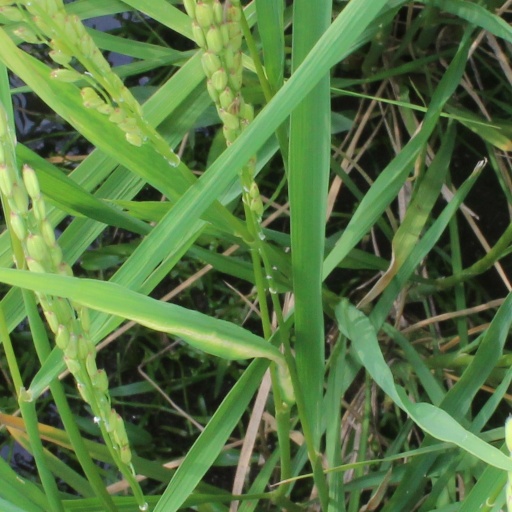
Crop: rice